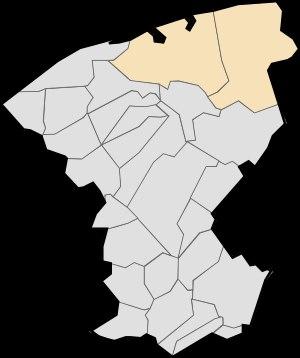
Le canton de Calais-Est est une ancienne division administrative française située dans le département du Pas-de-Calais et la région Nord-Pas-de-Calais.